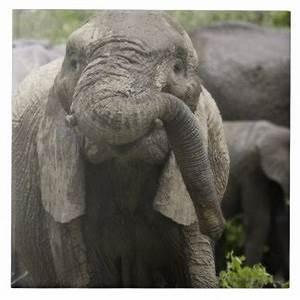
elephant